Creek whaler

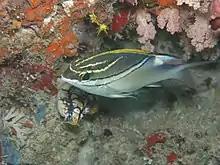
Threadfin breams are among the prey taken by the creek whaler.

The creek whaler feeds predominantly on small teleost fishes (including threadfin breams and lizardfishes) and crustaceans (including penaeid prawns and mantis shrimps); cephalopods are also infrequently consumed. Known parasites of this species include the tapeworm "Callitetrarhynchus gracilis", and a nematode in the genus "Pulchrascaris".